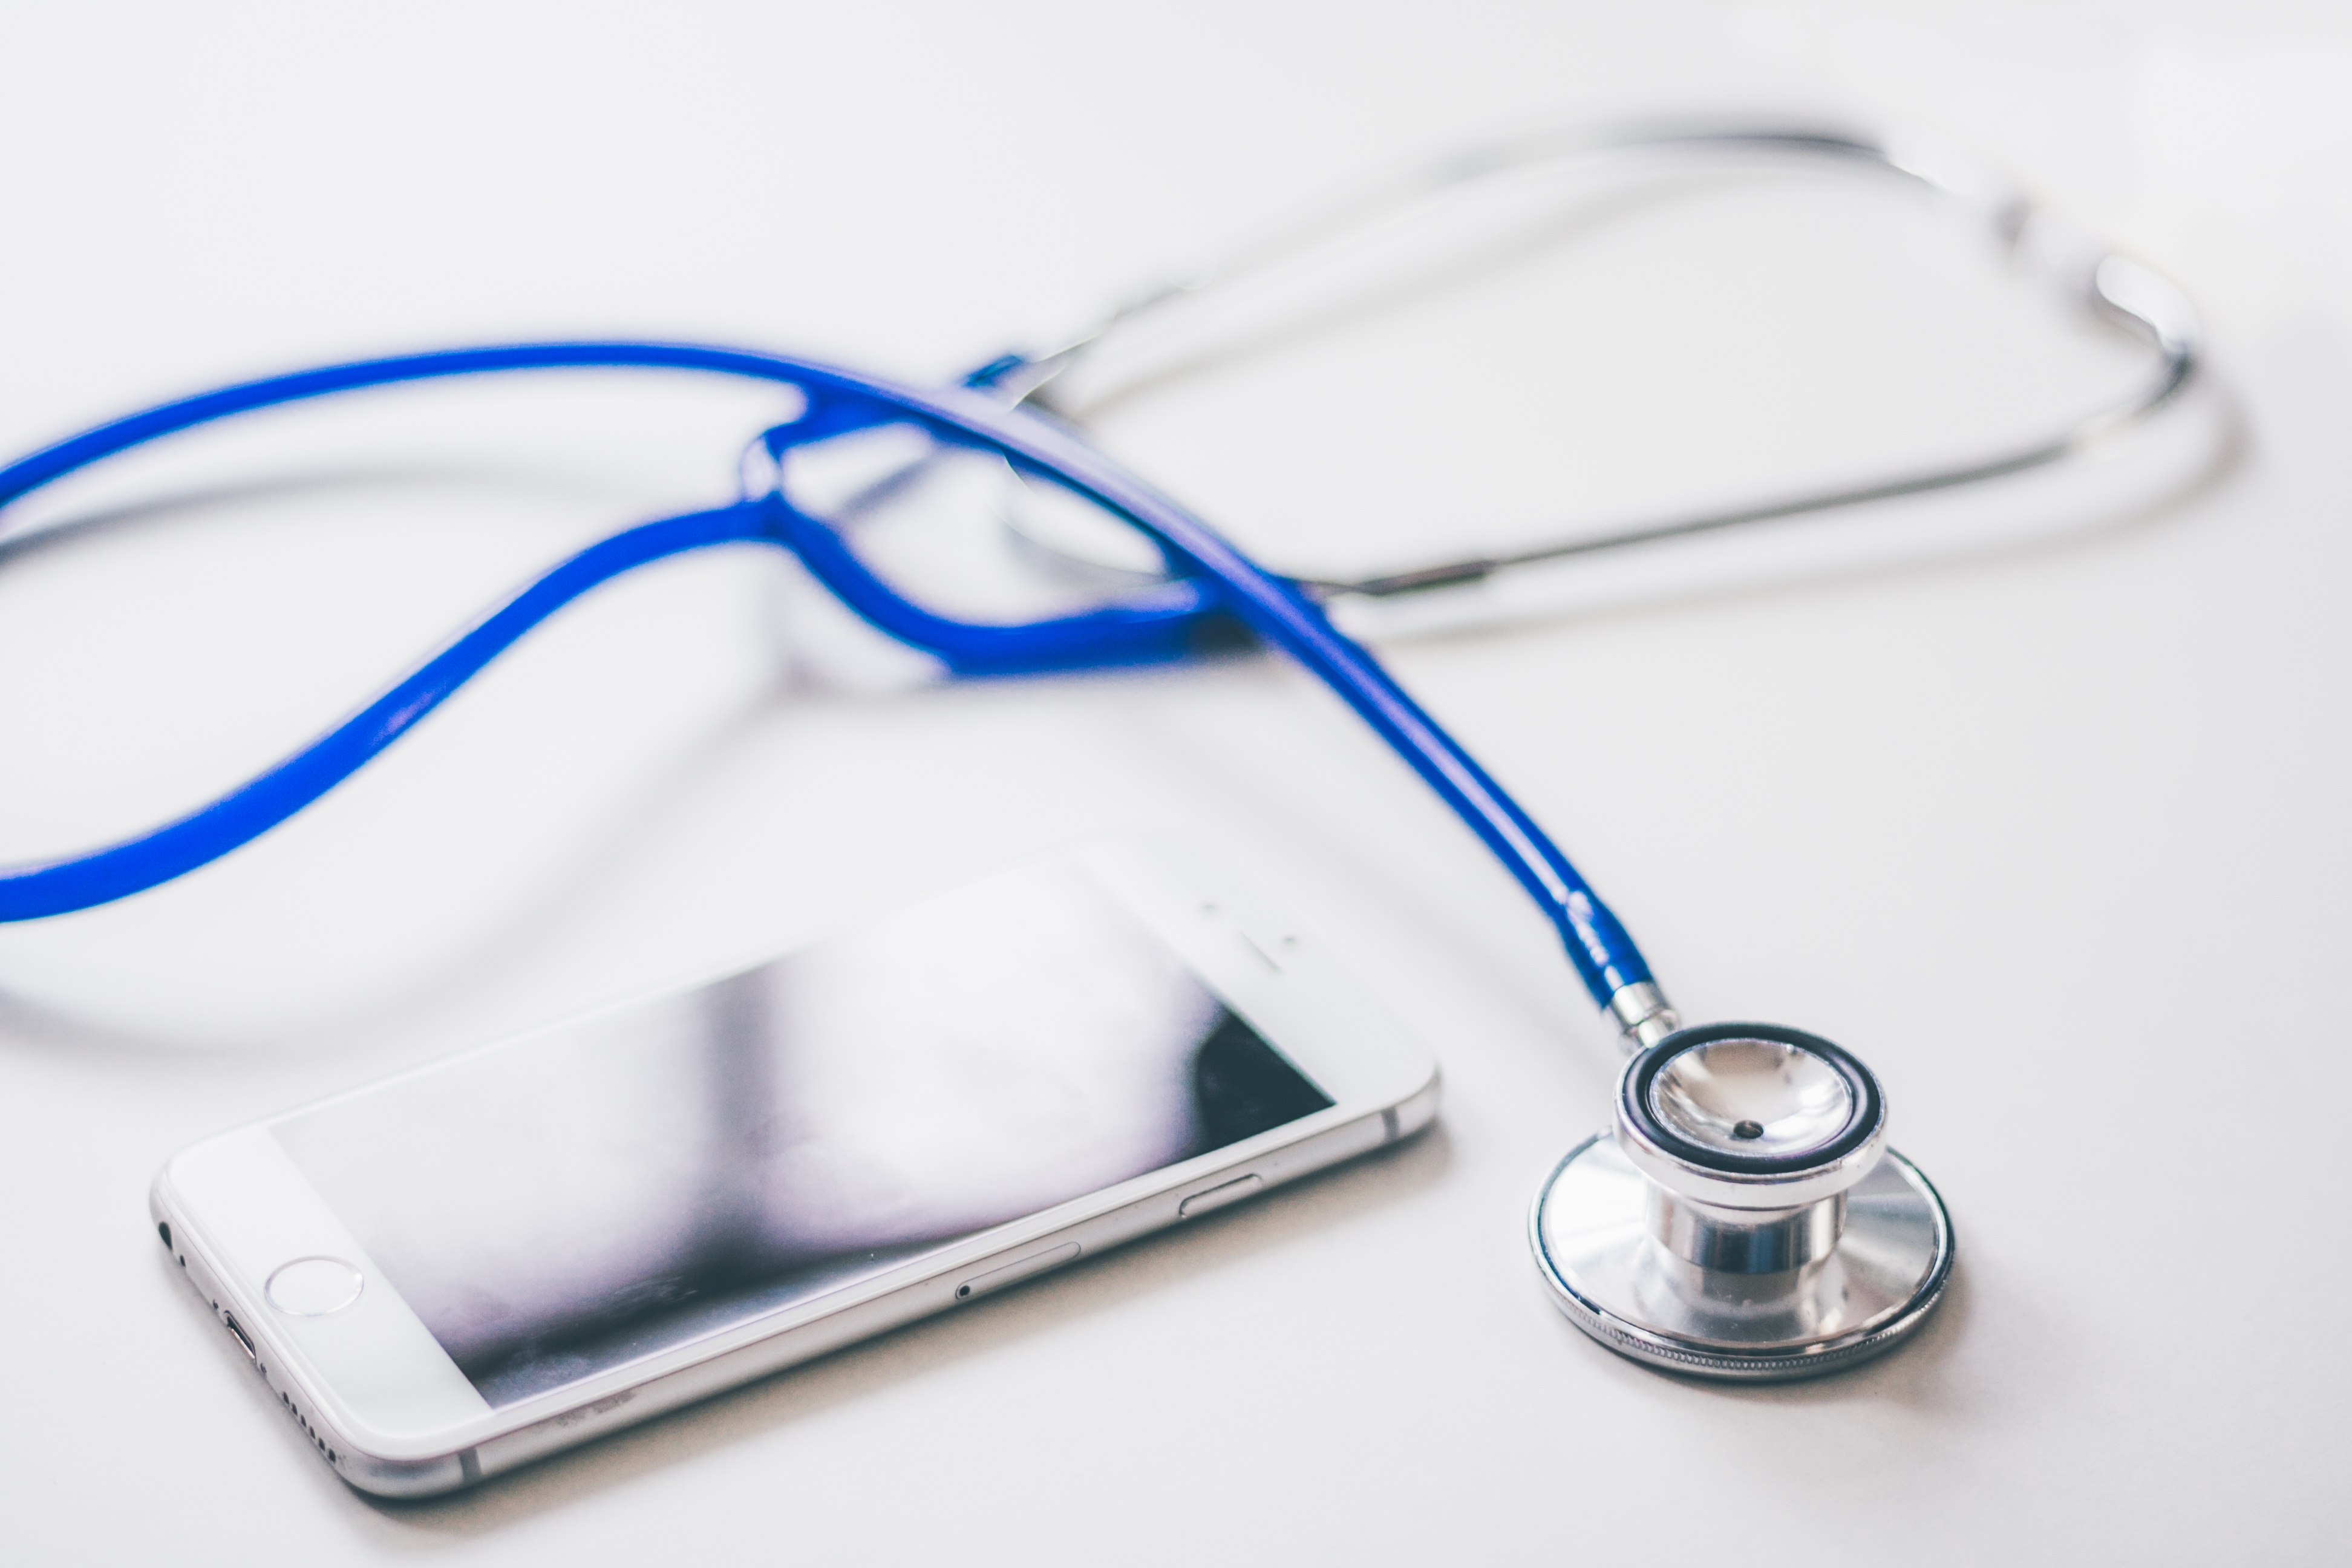
stethoscope, medical equipment, medical, service